Emilio Lunghi

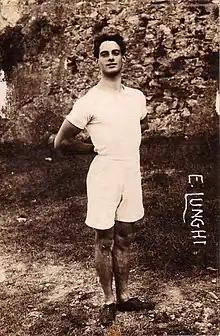

Emilio Lunghi (16 March 1887, in Genoa – 27 September 1925) was an Italian athlete. He won the silver medal in the men's 800 metres race at the 1908 Summer Olympics in London, making him the first Italian to win an Olympic medal.